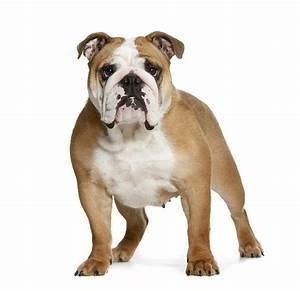
dog